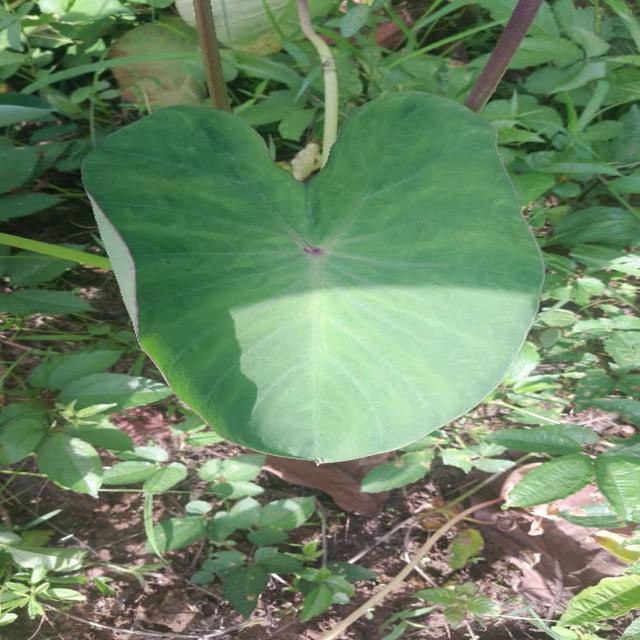
Label: Healthy